Cullen Landis

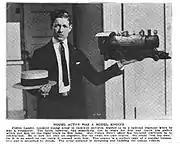
Landis with his model train locomotive, ca. 1920

In 1928 Cullen Landis starred in the first 'all talking' motion picture, "Lights of New York." He confided in a friend that talkies were perfect for musicals and that he was no "song and dance man". He left Hollywood for Detroit in 1930 to produce and direct industrial films for automobile companies. In 1937 he joined the directorial staff of the Jam Handy Picture Service, where he finished his professional career.